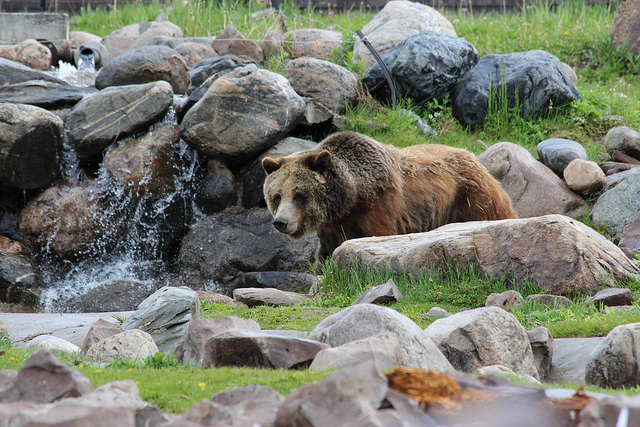
user: Given an image and a question. Answer the question in a short answer. Question: What species of bear is this? Short Answer:
assistant: grizzly